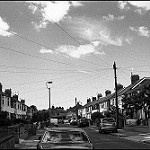
Scene: Outdoor